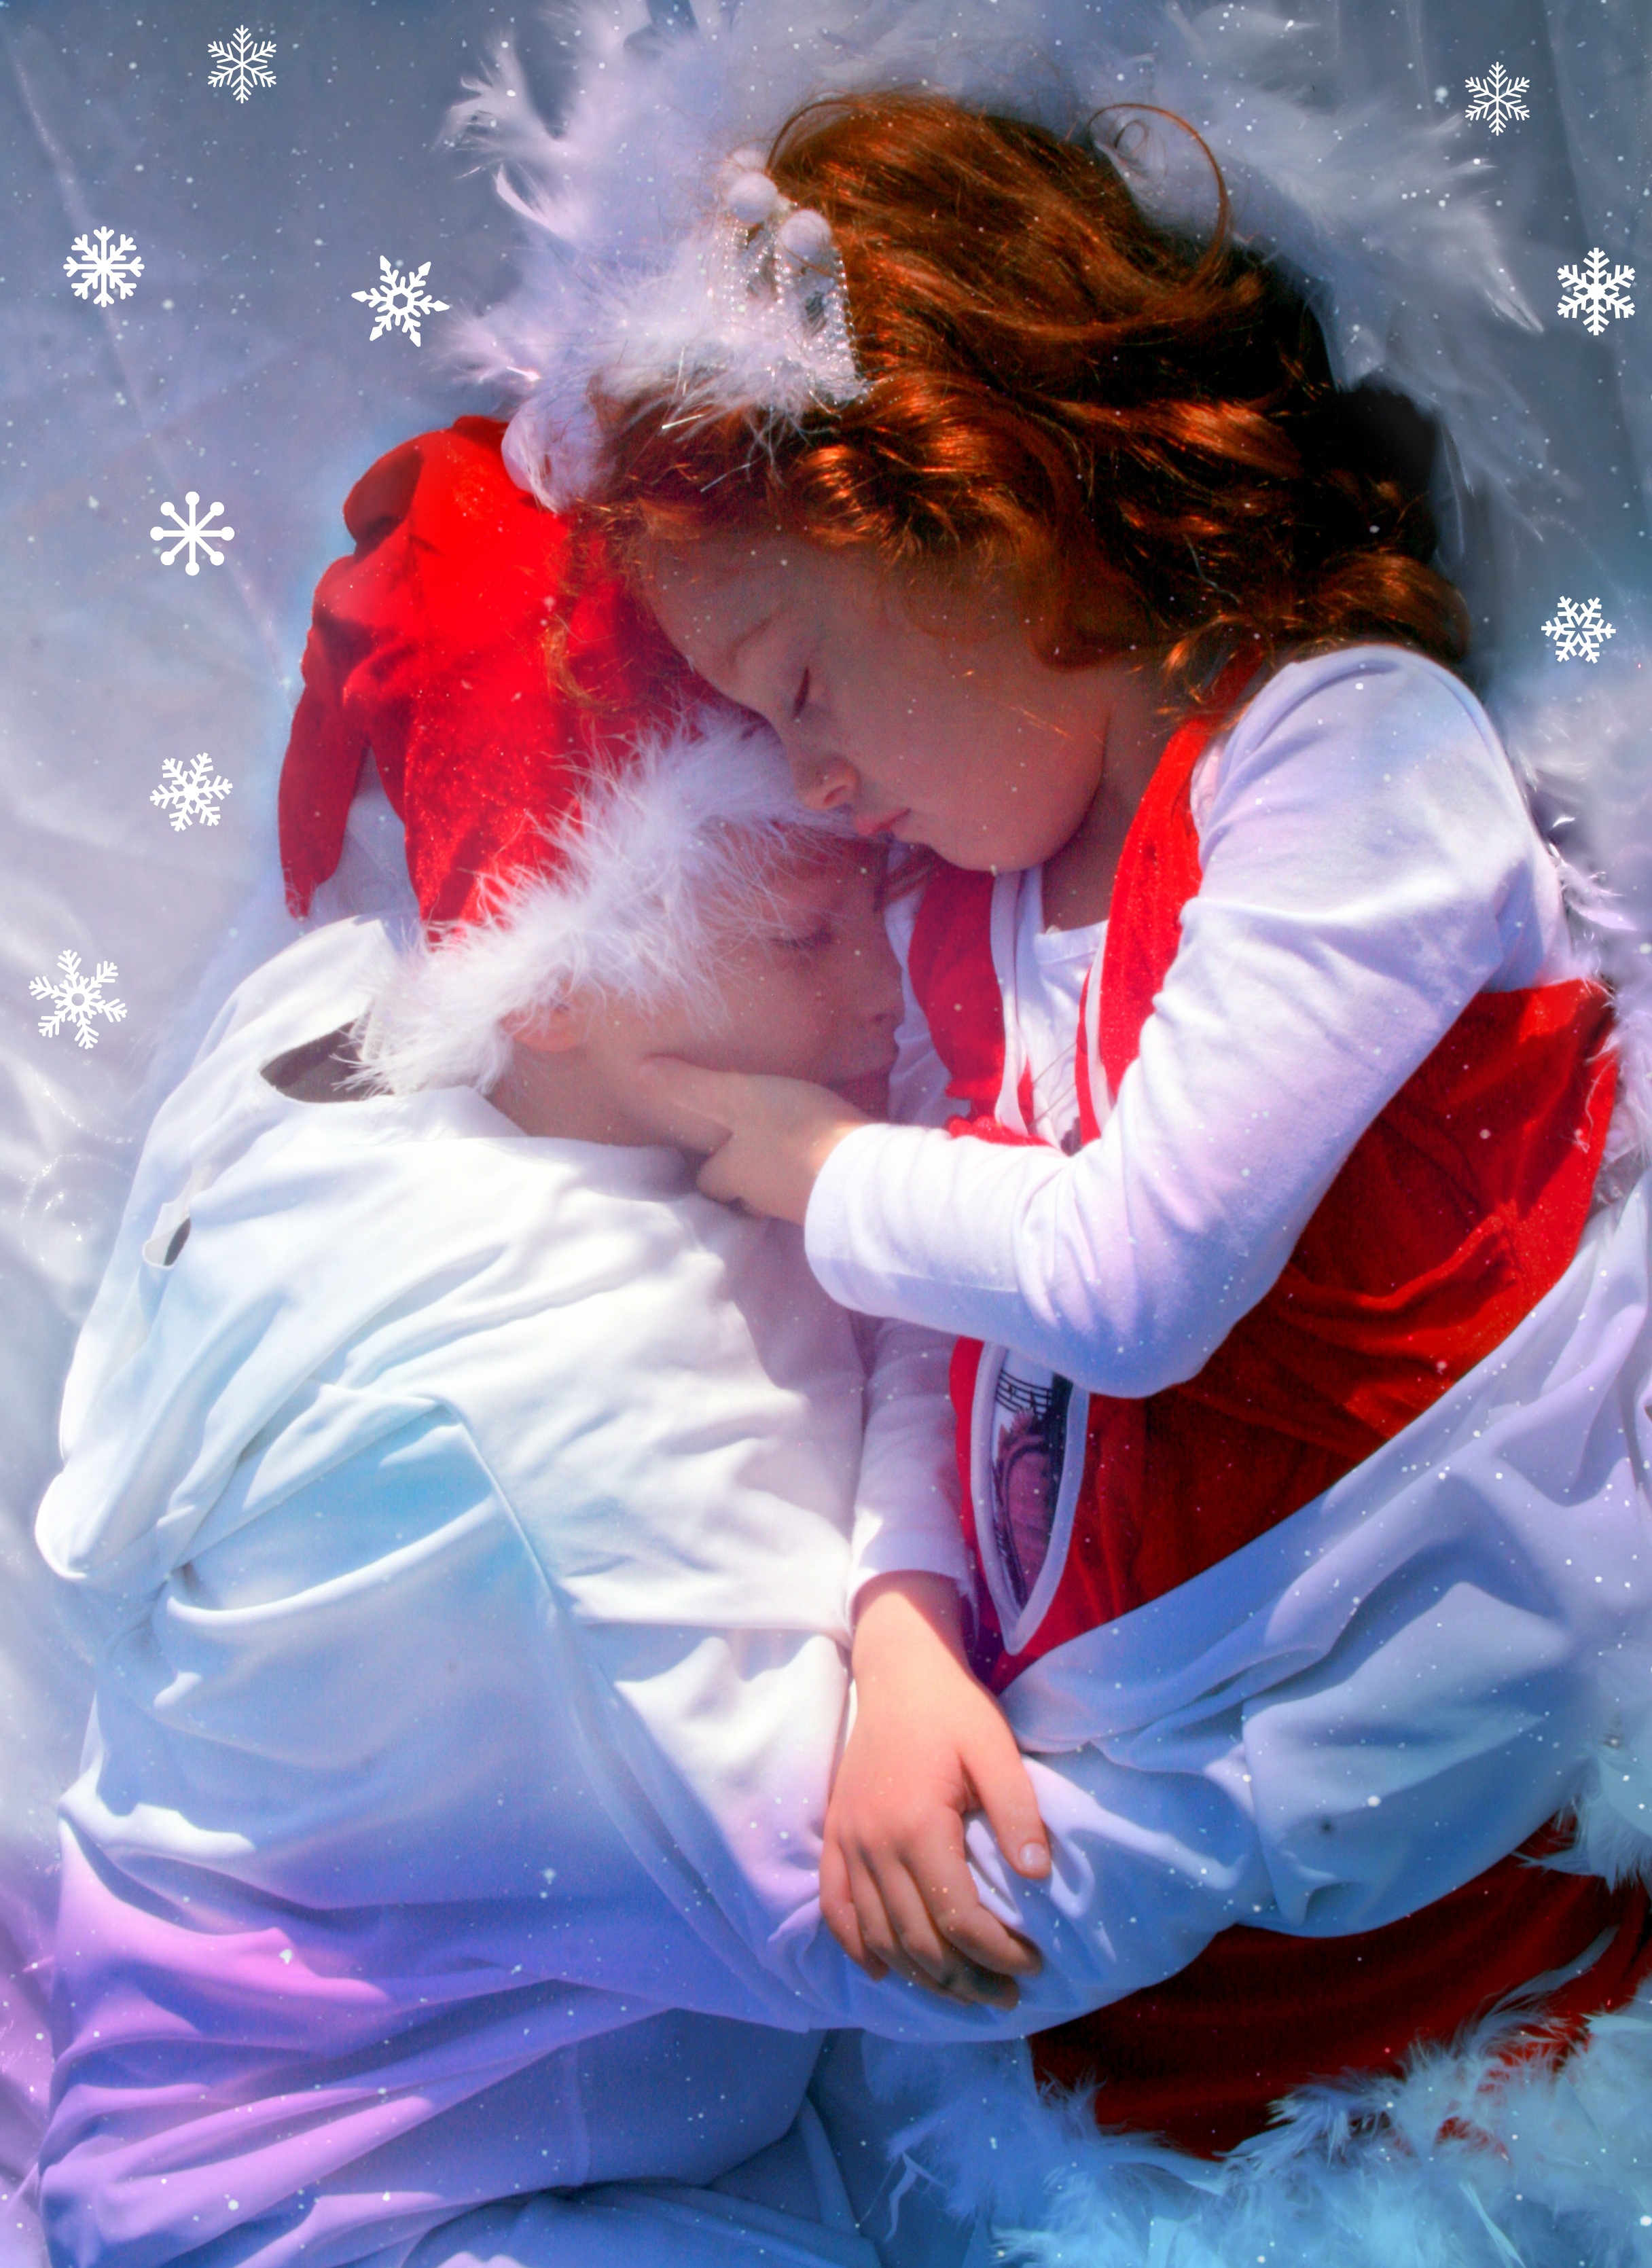
person, winter, love, romance, child, hug, sleep, santa claus, sister, brother, interaction, fictional character